East Mahoning Township, Indiana County, Pennsylvania

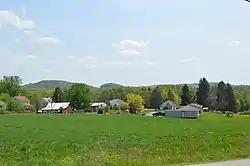
Overview of Georgeville

As of the census of 2000, there were 1,196 people, 423 households, and 326 families residing in the township. The population density was . There were 473 housing units at an average density of 15.1/sq mi (5.8/km). The racial makeup of the township was 98.24% White, 0.33% African American, 1.00% Asian, 0.25% from other races, and 0.17% from two or more races.